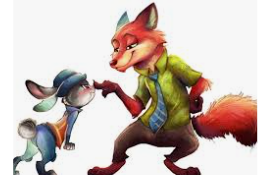
Portrait style: Cartoon Portrait